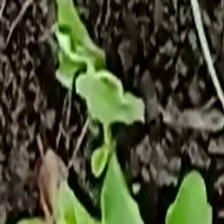
Weed species: Kena_(Commplina_benghalensio)